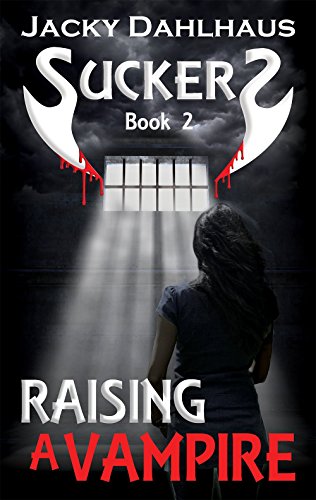
Raising A Vampire (Suckers Book 2)
Category: Buy a Kindle
Review "Ms Dahlhaus reinvigorates those old bitey routines with a bit of smart storytelling, while managing to make insightful comments on our society." "A compelling novel demonstrating how far a mother will go to protect her child." "The monster of all emotional rollercoasters!" "It's fast-paced with plenty of surprises and keeps you guessing to the end." "The author's humor adds a nice touch." "The author does a great job of showing that monsters come in all shapes and sizes." "The plot is full of unexpected twists."
Features: Who is friend and who is foe? Kate and her daughter are imprisoned. They try to escape, but who can they trust? | Kate’s life is thrown into chaos when her sucker-daughter saves her from an attack, exposing her true identity. When Kate accompanies her daughter into prison, an old flame of Kate turns up, and he resumes his quest for Kate's love.Things spiral downhill quickly for Kate, and she’s dragging her family with her. Once again, Kate is thrown into turmoil and heartache. Can Kate keep her family and her wits together?Join Kate as she struggles with the amorous feelings that awaken after meeting her old flame. Feel her pain as she loses the friendship of a good friend, as she pushes her daughter away from her instead of keeping her on the right path, and as she tries to stay faithful to her partner.Some reviews received for | Raising A Vampire | :"Honestly, I loved this book.""The plot is full of unexpected twists.""The monster of all emotional rollercoasters.""A ride through the unexpected and sure to peak your curiosity.""There's some nice wit on show to keep everything from getting too dark.""It's a fast read, that races through a short time span, that did keep me turning the pages.""Ms. Dahlhaus reinvigorates those old bitey routines with a bit of smart storytelling while managing to make insightful comments on our society.”The Prequel of the Suckers Trilogy, | Releasing A Vampire | , is a novelette about how the virus was released into the world and introduces the main characters of the Suckers Trilogy.Book 1, | Living Like A Vampire | ,' begins the Suckers Trilogy with the story of Kate as a young science teacher who, with her friends, flee the sucker-attack during Black October by hiding at a campground in the countryside. They are safe there... until things go very wrong.In Book 3, | Killing A Vampire | , we forward three years after Book 2. Kate comes home one day and finds her partner missing. The police don't think there's foul play at hand and aren't doing much until Kate receives a horrifying parcel on her doorstep, revealing it's the past that is back to haunt Kate. Nevertheless, Kate needs to ponder the question if her relationship really was all she thought it was... All books in the Suckers trilogy can be read as a standalone, but it is much more fun to read them in sequence.